Gemini spacesuit

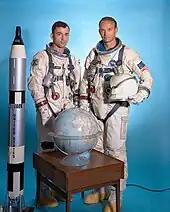
G4C spacesuits, Gemini 10 (John Young, Michael Collins)

The suit family system included both parachute and flotation systems. For EVAs Gemini 4 used the Ventilation Control Module (VCM), for Gemini 8-12 the Extravehicular Life Support System (ELSS) was used. The ELSS was also designed to optionally supply autonomous life support though they never made it to EVA. Two oxygen supply packs were developed for it. One was the Extravehicular Support Package (ESP) (providing an hour's worth of life support), carried aboard Gemini 8 but not used, and the other for the Astronaut Maneuvering Unit (providing an hour's worth of life support), carried on-board Gemini 9 and to fly while tethered but was not used. The AMU was also meant to be launched and flown on-board Gemini 12, and to fly untethered from the Gemini spacecraft, but was scrubbed two months before the mission.